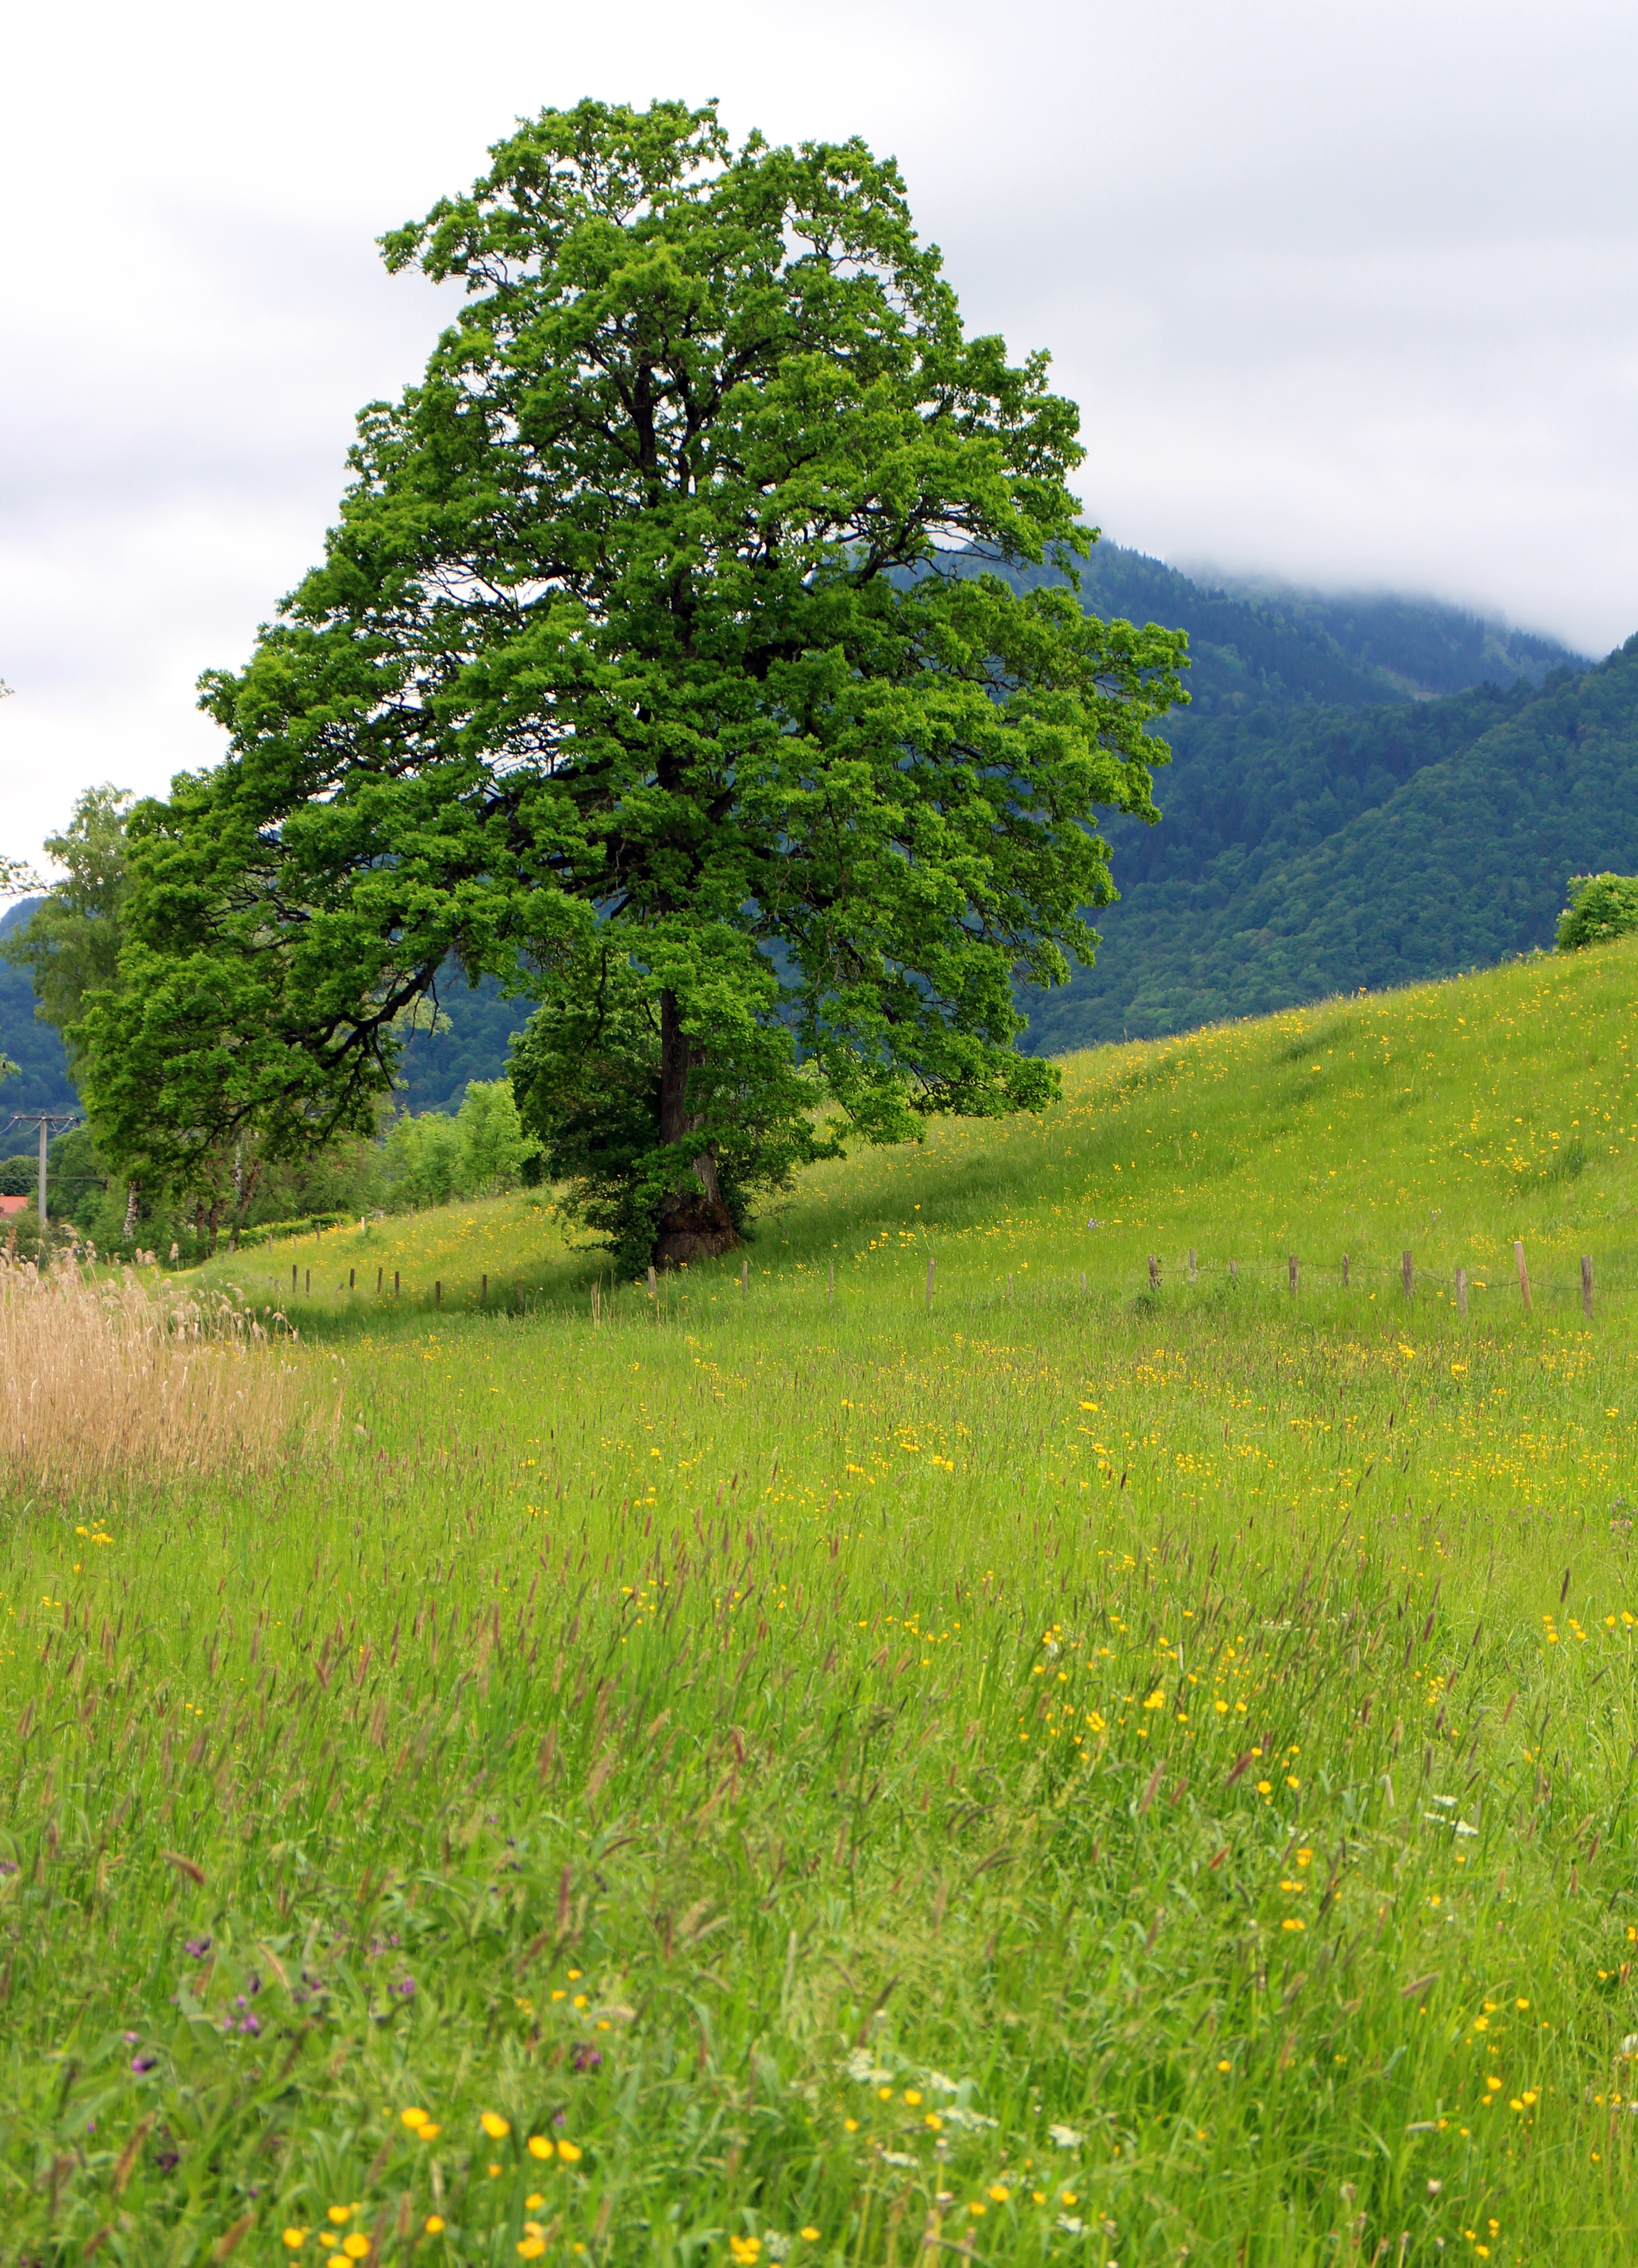
tree, nature, grass, plant, field, lawn, meadow, prairie, hill, flower, green, pasture, flora, still life, grassland, shrub, deciduous, woodland, habitat, ecosystem, rural area, individually, flowering plant, biome, natural environment, woody plant, land plant